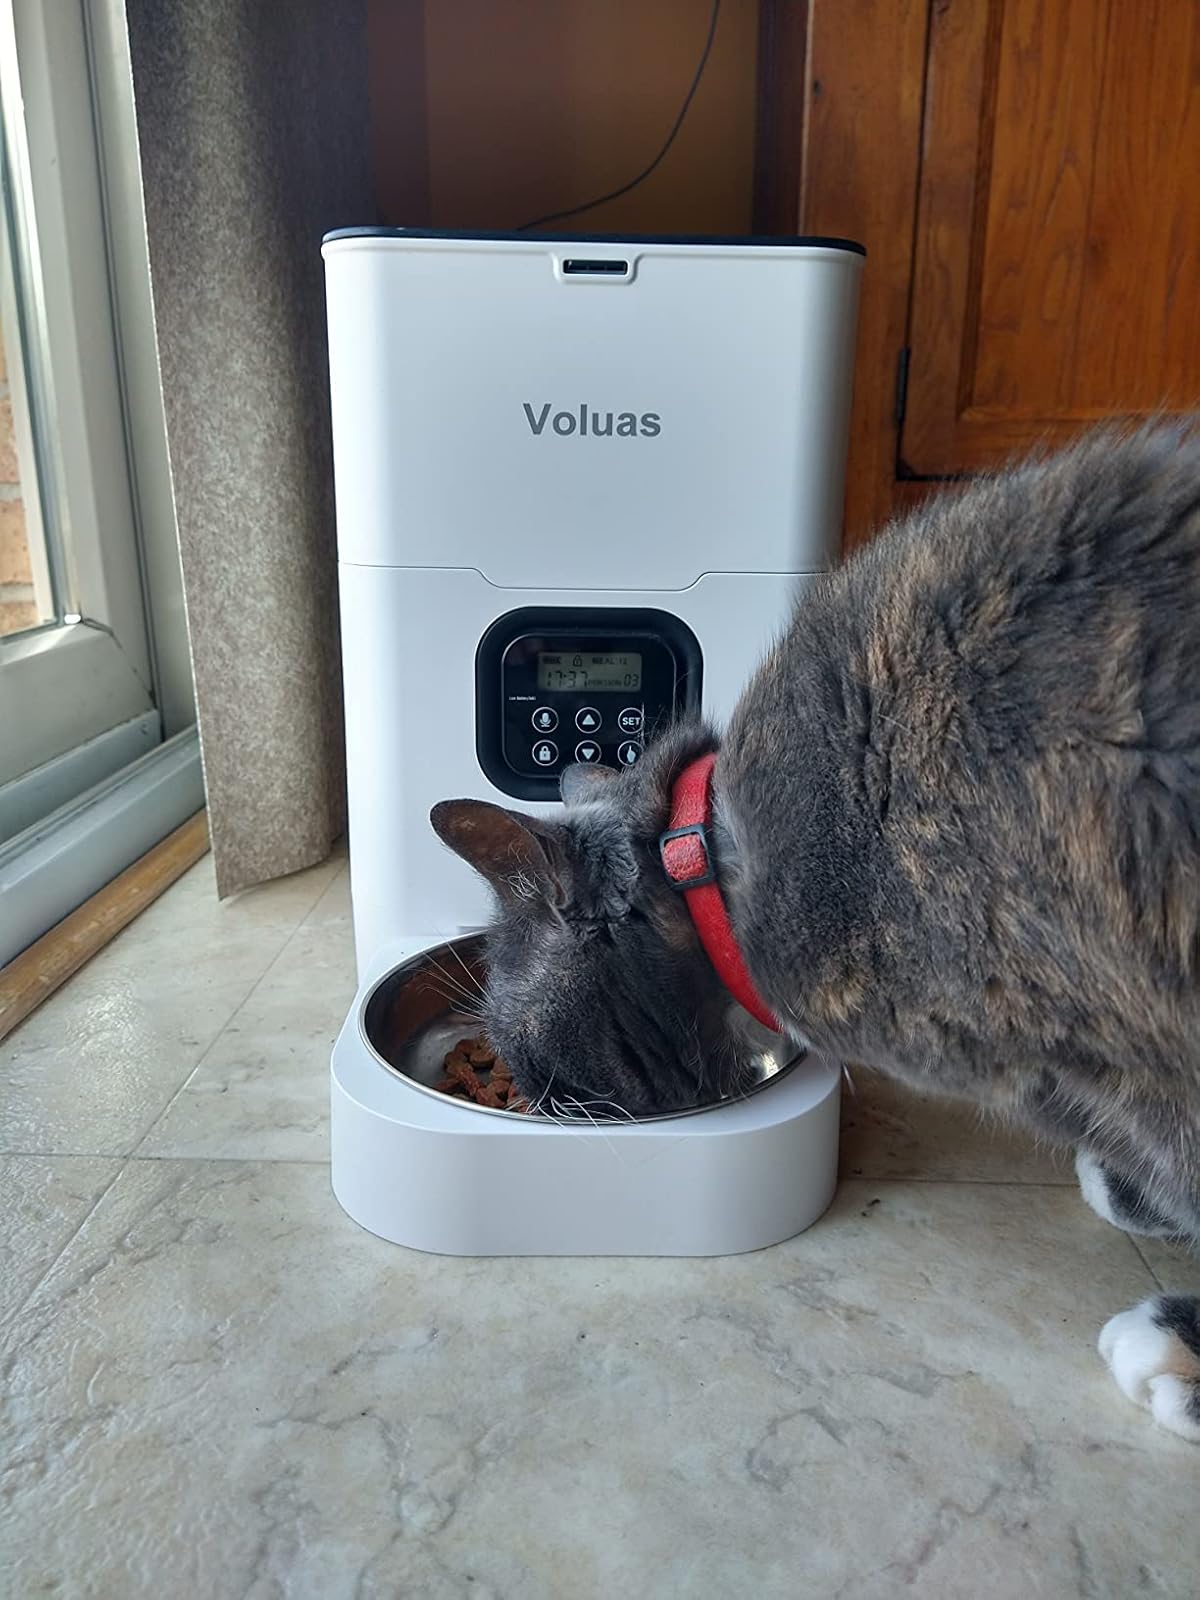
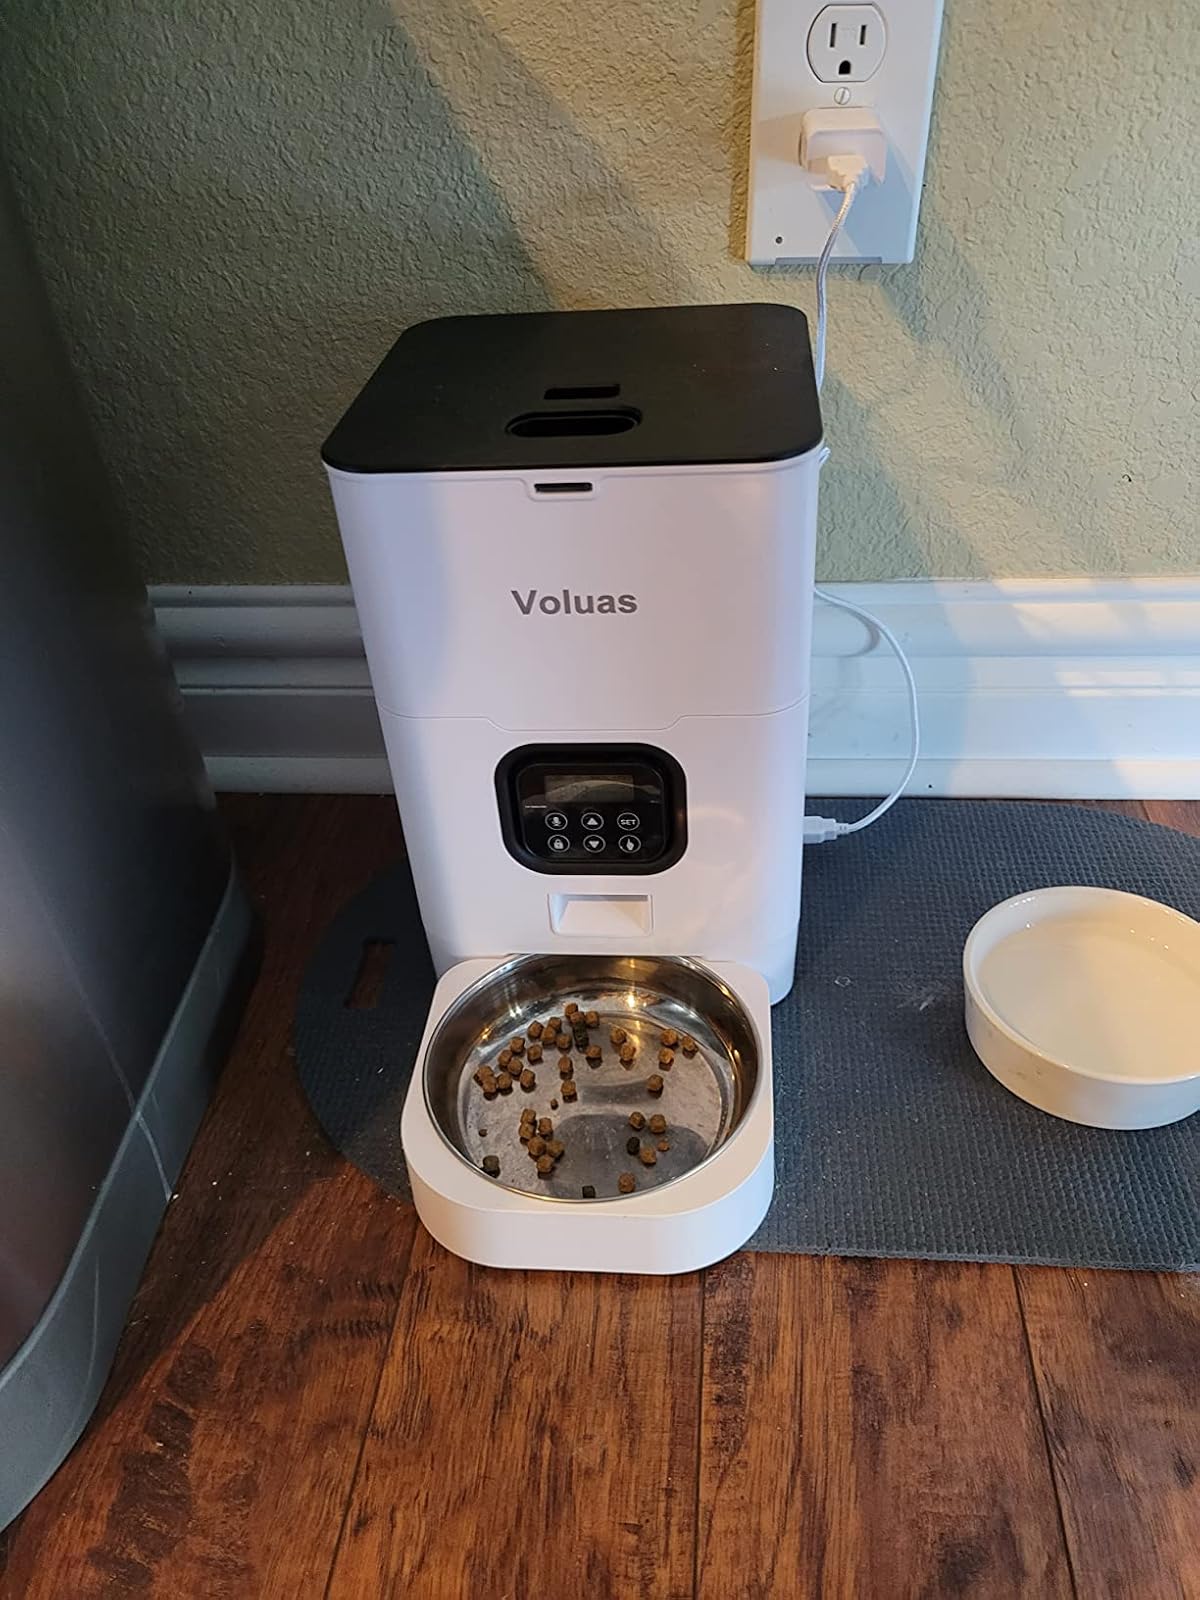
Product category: items_feeder
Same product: yes